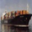
Label: ship